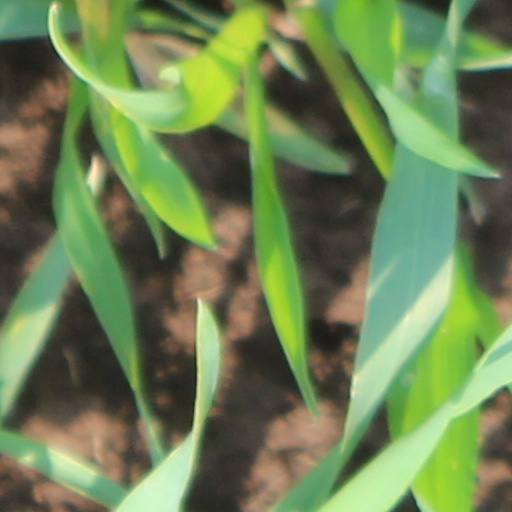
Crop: wheat